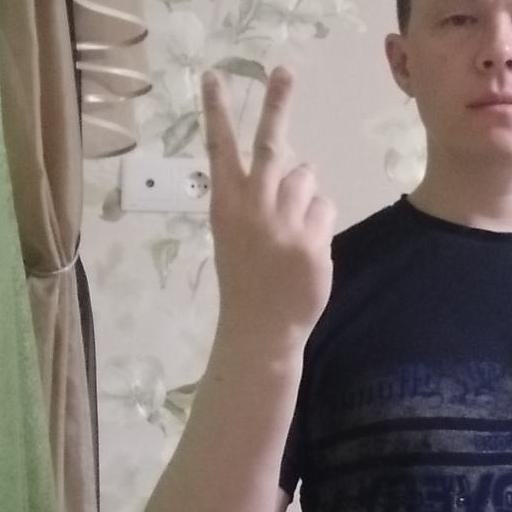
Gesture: peace_inverted